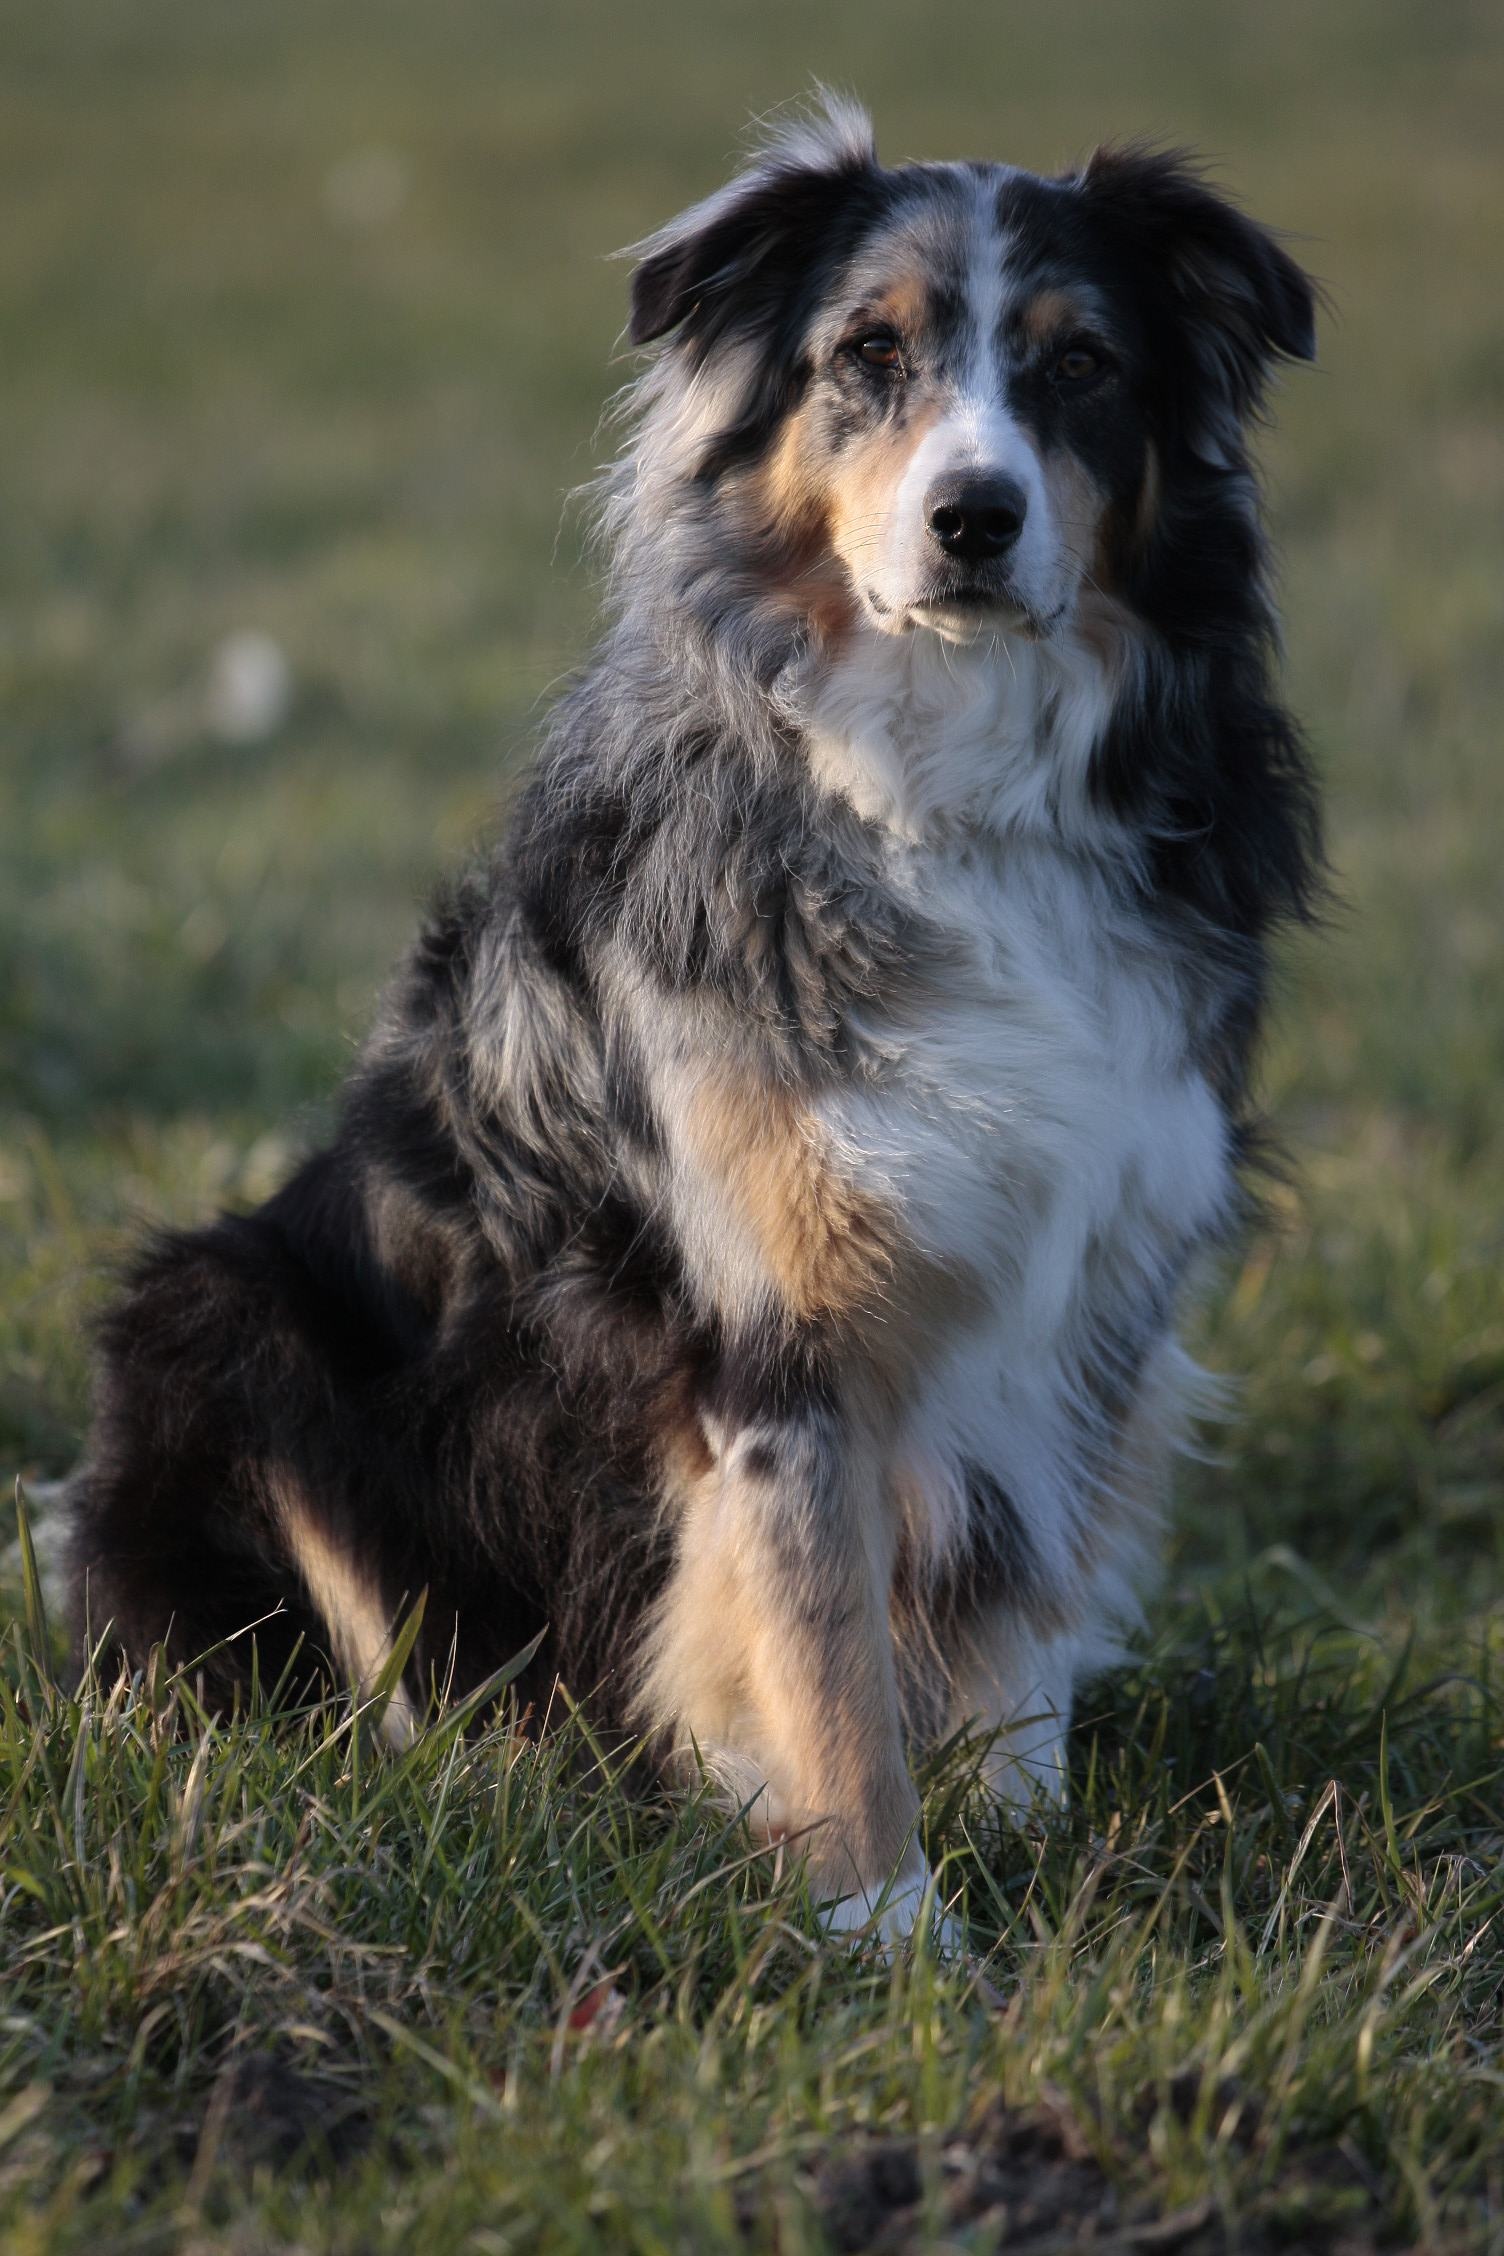
dog, collie, pet, mammal, border collie, vertebrate, dog breed, animal portrait, australian shepherd, blue merle, dog like mammal, carnivoran, miniature australian shepherd, rough collie, bearded collie, scotch collie, english shepherd